Willem de Kooning

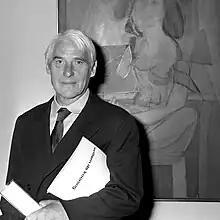
De Kooning in 1968

De Kooning's paintings of the 1930s and early 1940s are abstract still-lifes characterised by geometric or biomorphic shapes and strong colours. They show the influence of his friends Davis, Gorky and Graham, but also of Arp, Joan Miró, Mondrian and Pablo Picasso. In the same years, De Kooning also painted a series of solitary male figures, either standing or seated, against undefined backgrounds; many of these are unfinished.